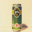
Label: can